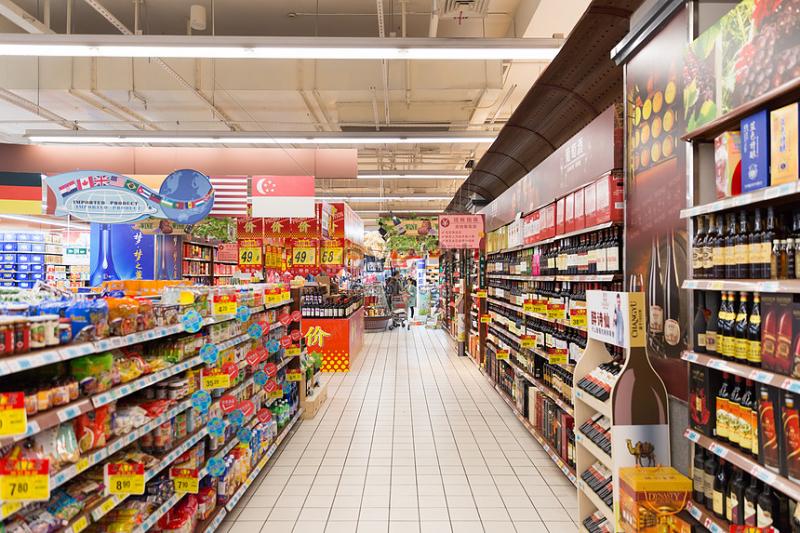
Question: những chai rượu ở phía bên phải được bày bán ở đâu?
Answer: ở trong một siêu thị